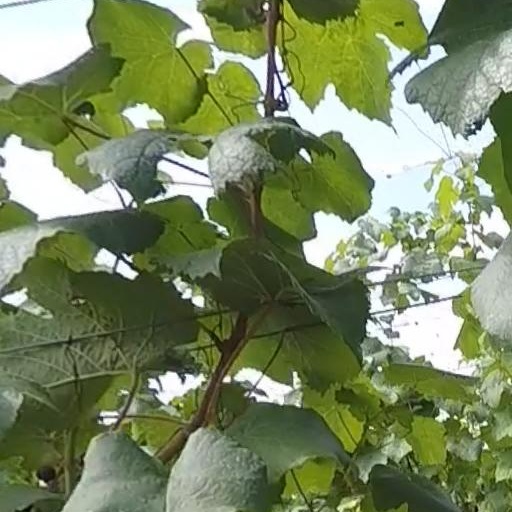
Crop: grape